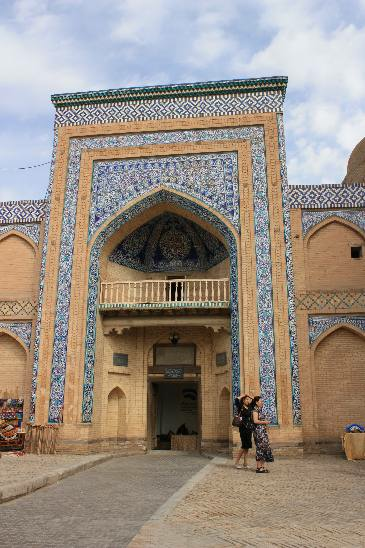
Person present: No